Roman legion

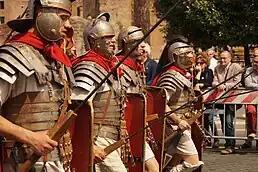
Depiction of Roman legionnaires

After a crushing defeat at the Battle of the Allia, in 387 BC the military structure was reformed. Under the Camillan system the legions were initially structured based on social class, with the poorest being the first line of the formation. The legionaries most often fought with "hastae" (spears) and "scuta" (large rectangular shields) in a checkered maniple formation with assistance from skirmishers. The exception to this was the "triarii", the final line of the formation who instead fought as hoplites, using Greek "clipei" and whose wealth could afford them "gladii" in the case of a broken spear.